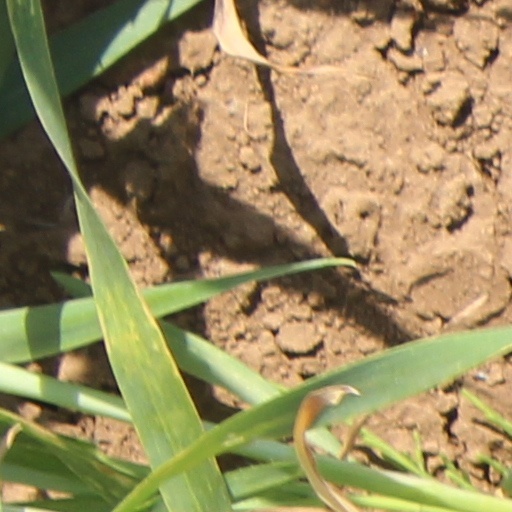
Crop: wheat